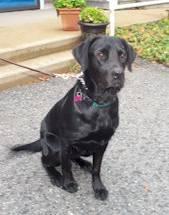
dog